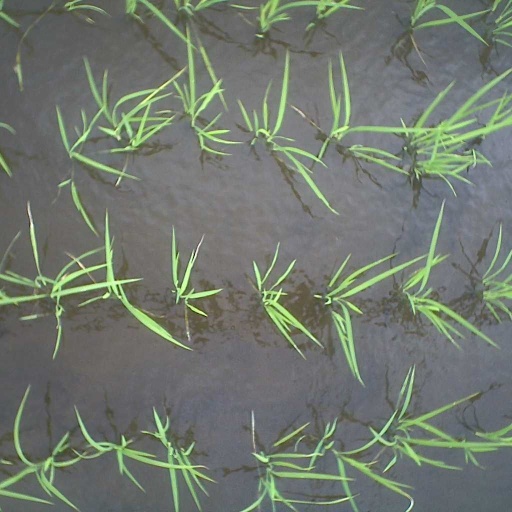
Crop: rice